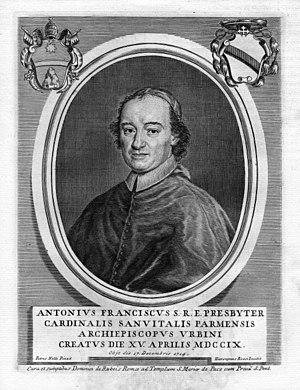
Portrait de Antonio Francesco Sanvitale (1660-1714)
Antonio Francesco Sanvitale est un cardinal italien du XVIIIᵉ siècle.